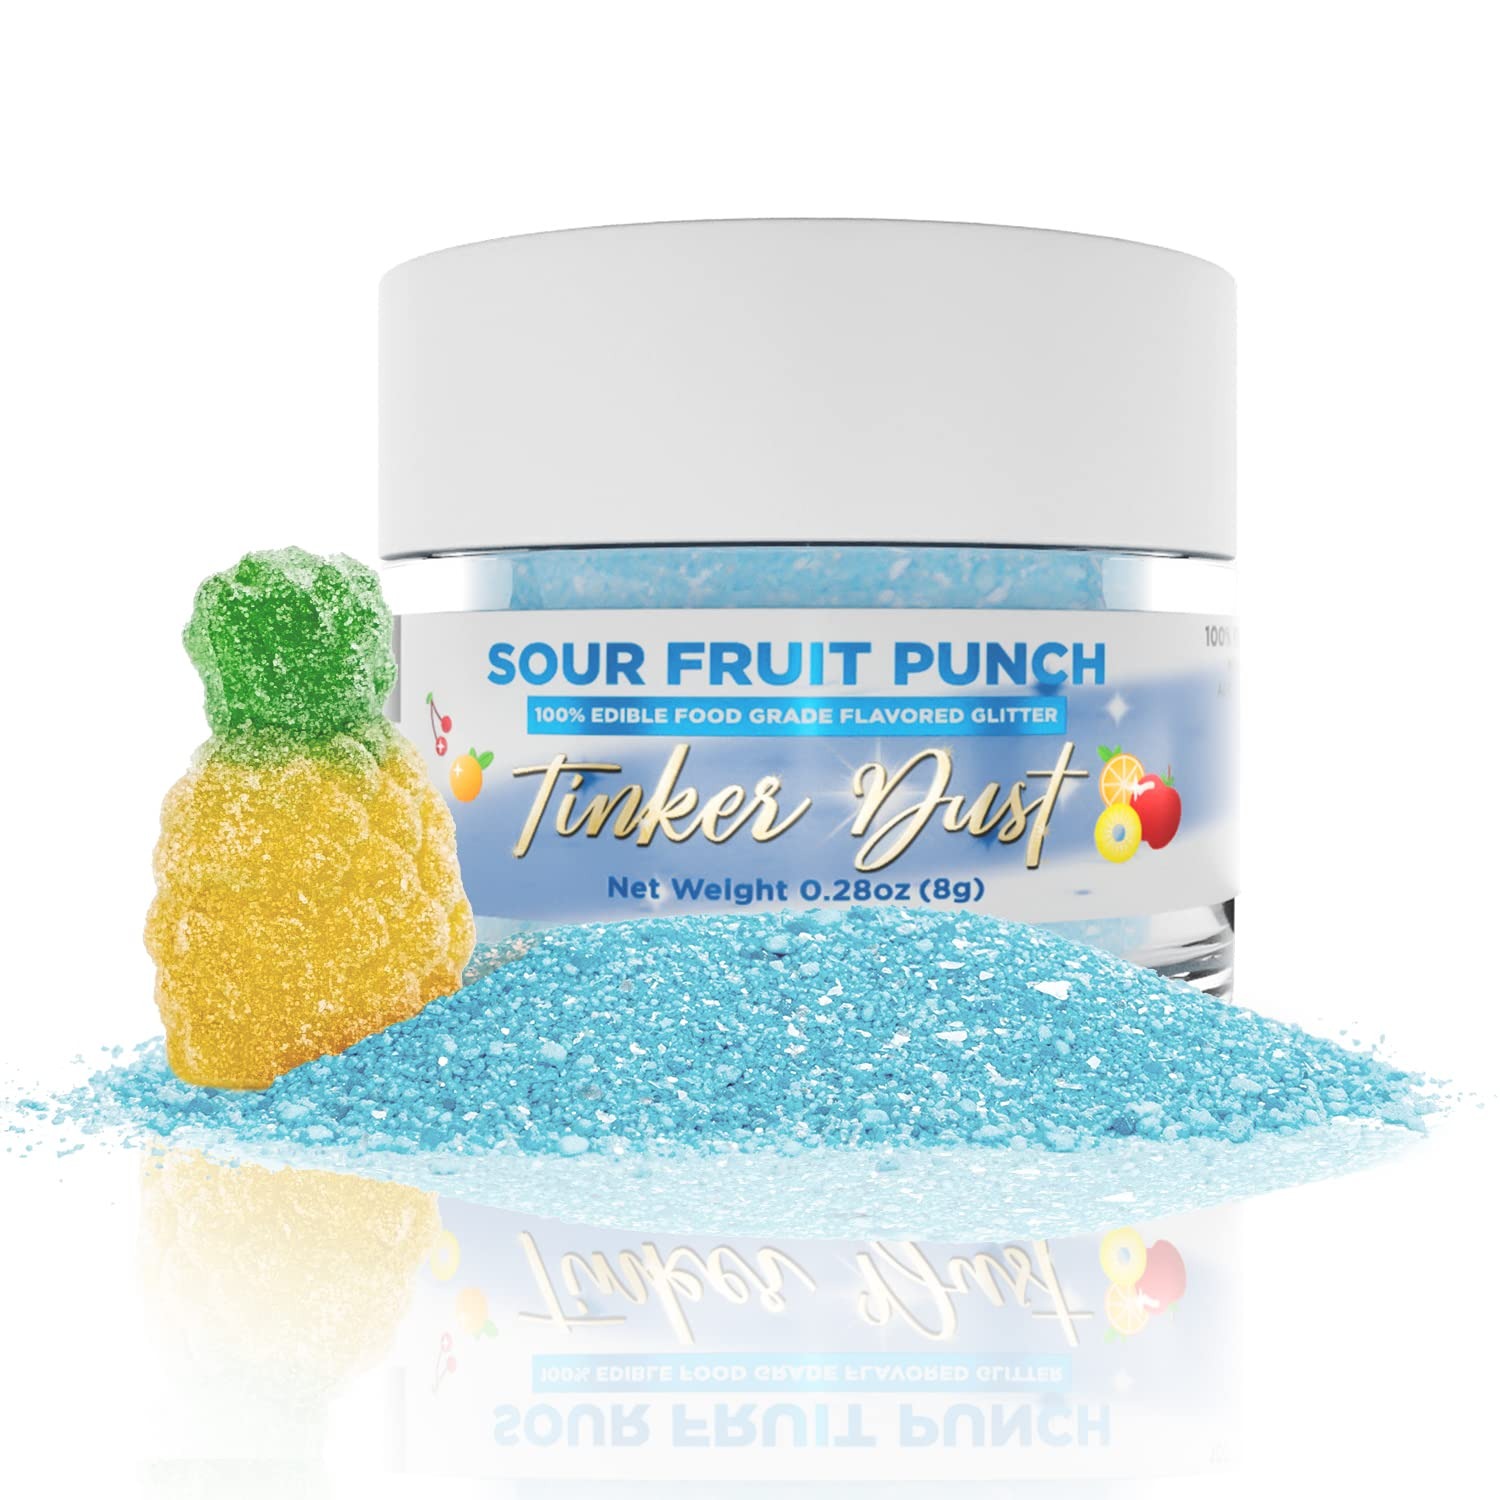
Item Name: Bakell - Sour Fruit Punch Flavored Tinker Dust (8g, 1x Jar) Edible Glitter for Cakes, Cupcakes, Cake Pops, Gummies, Ice Cream and Cookies!
Bullet Point 1: Powerful Flavors: Flavored Tinker Dusts are a very potent, shiny, flavored edible glitter-dust used for cake & cookie decorating, confectionery crafts & baking!
Bullet Point 2: More to Explore: Try all 10 flavors! Sour Blue Raspberry, Sour Fruit Punch, Sour Green Apple, Sour Orange, Sour Watermelon, Sour Wild Cherry, Sweet and Sour, Sweet Banana, Sweet Birthday Cake, Sweet Cotton Candy as a complementary addition to your treats!
Bullet Point 3: Made in the USA & Safe: Buy the best-selling edible glitter! Tinker Dust's premium edible glitter is vegan, made in the USA, halal certified, kosher certified, and it is safe to consume.
Bullet Point 4: Sealed for Maximum Freshness: Jar comes with resealable flip cap for access to an easy pour and long lasting freshness.
Bullet Point 5: A Trusted Brand: Flavored Tinker Dust from the Bakell company is the #1 trusted glitter & confectionary brand
Product Description: Ohhhh yeah! Indulge in the vibrant tang of Sour Fruit Punch Flavored Tinker Dust! Elevate your confections with the exhilarating essence of fruit punch, adding a delightful burst of tartness to your treats. Perfect for enhancing the flavor and visual appeal of your creations, this Tinker Dust brings the electrifying allure of sour fruit punch to your desserts.
Value: 1.0
Unit: Count

Price: 10.98